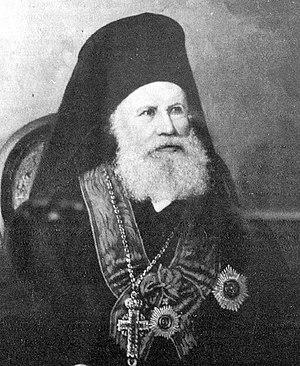
Callinique Iᵉʳ est pape et patriarche orthodoxe d'Alexandrie et de toute l'Afrique du 7 février 1858 au 5 juin 1861.